Daredevil: Reborn

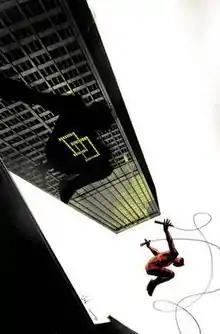
"Daredevil: Reborn" #4 (2011)Cover art by Jock

Daredevil: Reborn is a four-issue comic book limited series published by Marvel Comics. Following the events of "Shadowland", Matt Murdock has left Hell's Kitchen behind. The story involves Matt entering Mexico, where he deals with a small town's incident. The series was released in 2011 written by Andy Diggle.